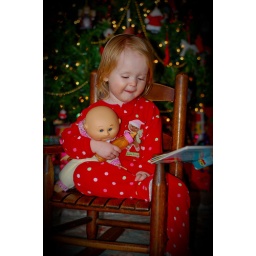
Raegan reading a book in front of the Christmas tree